The Hand of Chaos

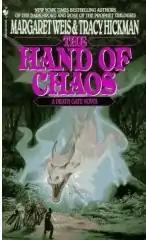
Cover

The Hand of Chaos is a fantasy novel by American writers Margaret Weis and Tracy Hickman, the fifth of seven books in The Death Gate Cycle series. It was released in 1993.